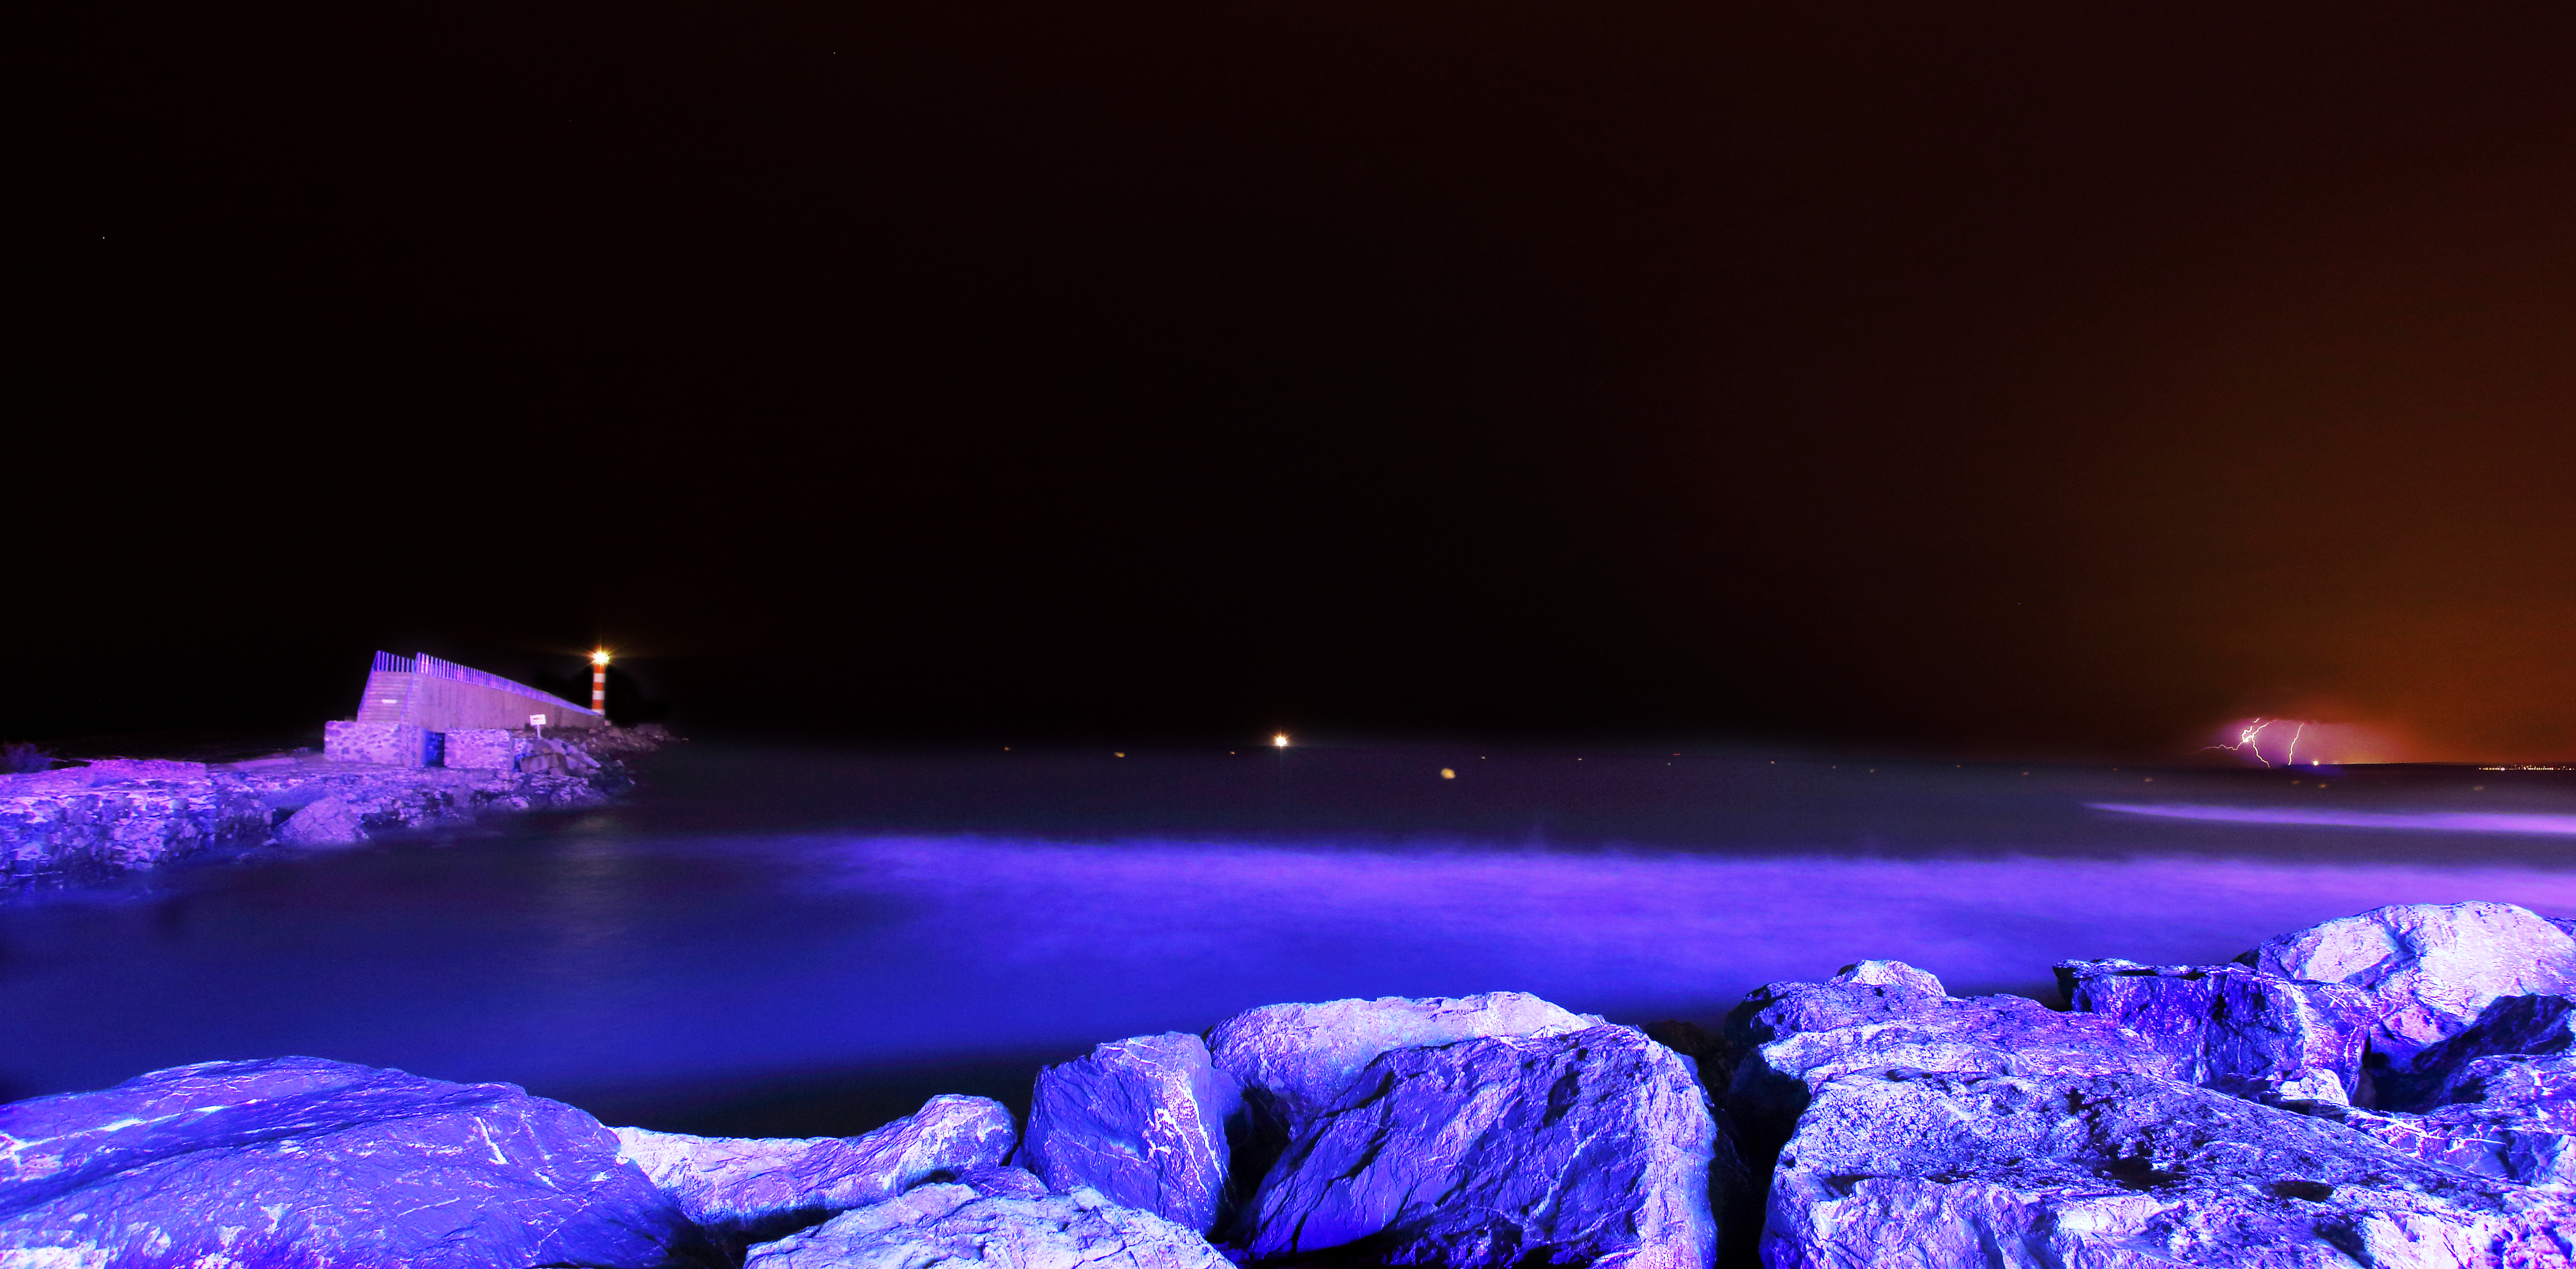
light, night, flower, dusk, ice, reflection, geological phenomenon